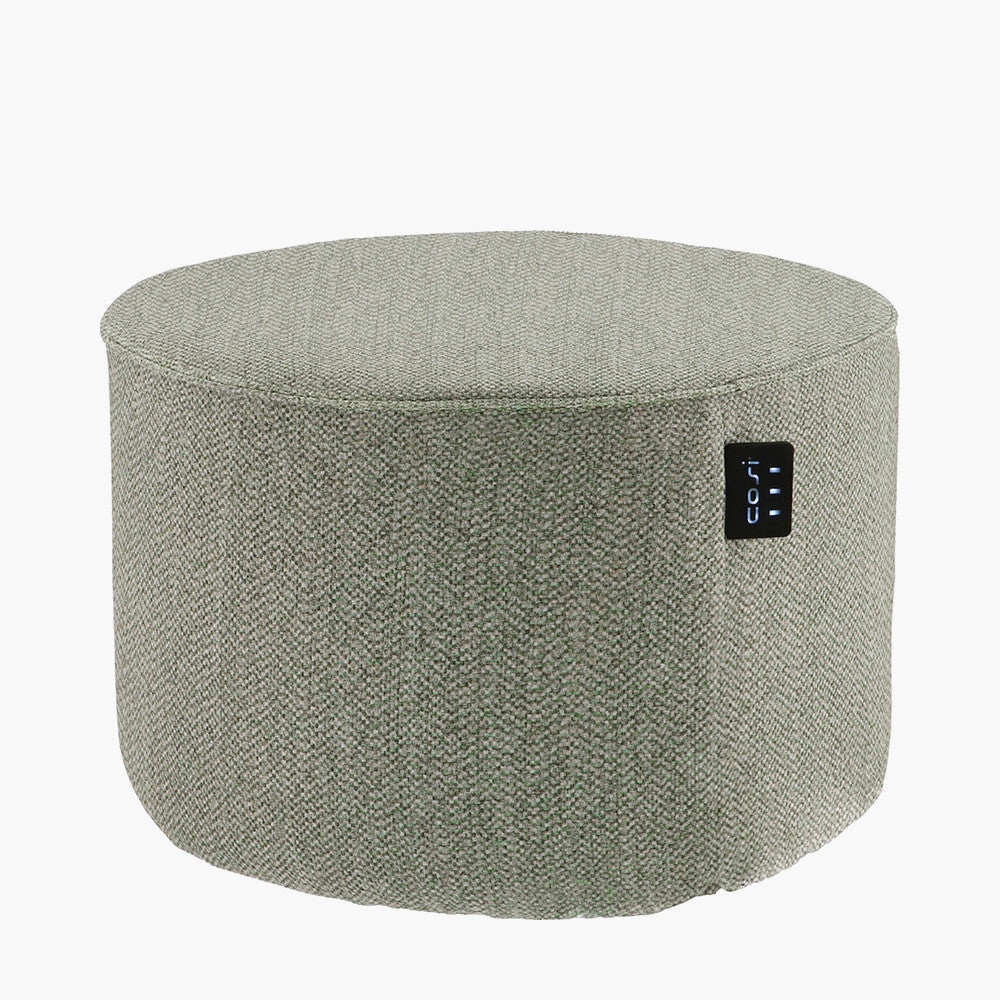
Beau&Co Cosipouf Heated Comfort Green Low Round 60x38cm high
The Cosipouf Comfort Green Low Round offers a contemporary comfortable seating option both indoors and outdoors, equipped with an infrared heating element that heats the body directly. It features three heat settings: 35°, 45°, and 50°C, and comes complete with a rechargeable battery pack and UK charger. Available in four colours, the pouffe is colourfast and mould resistant. This product includes a 2-Year Structural Guarantee*. Dimensions: Width: 60 cm Depth: 60 cm Height: 38 cm Materials: Outer: Fabric Inner: Foam filling Infrared heating element Rechargeable battery
Brand: Beau&Co
Category: Furniture > Outdoor Furniture > Outdoor Ottomans > Round Ottomans